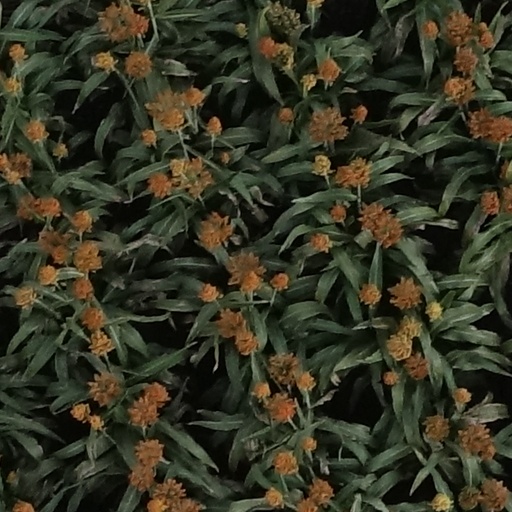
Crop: sorghum